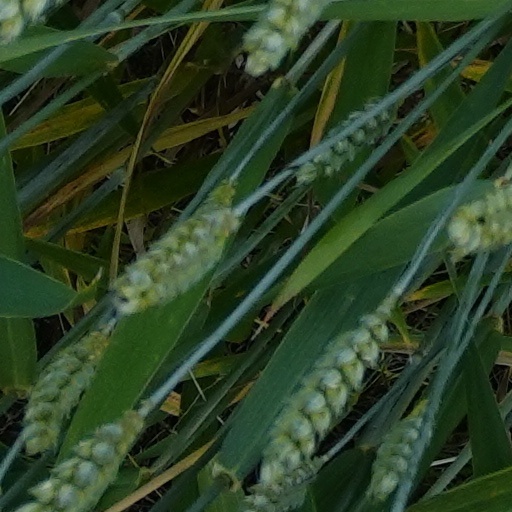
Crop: wheat